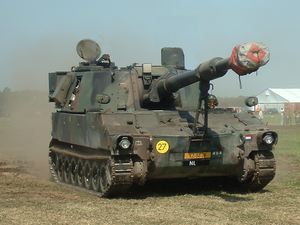
L'appellation M108/M109 désigne une famille de canons automoteurs américains développés après la Seconde Guerre mondiale.